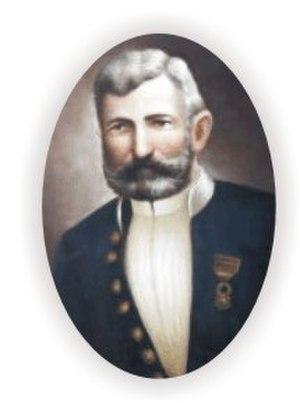
Jean Marie Marcelin Gilibert (1839-1923), militaire français, créateur et premier directeur de la police nationale colombienne
L’histoire de la Colombie commence il y a plus de 20 000 ans. Différentes civilisations amérindiennes se développent dès cette époque, dont la plus influente est celle du peuple Chibcha. Celui-ci domine le centre du pays lorsque Christophe Colomb « découvre » l'Amérique en 1492.